Xu Yuhua

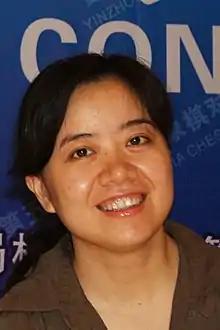
Xu Yuhua in 2008

Xu Yuhua (born 29 October 1976) is a Chinese chess grandmaster and former Women's World Champion (2006–2008). She was China's third women's world chess champion after Xie Jun and Zhu Chen. She has been followed by Chinese women's world chess champions Hou Yifan, Tan Zhongyi, and Ju Wenjun.